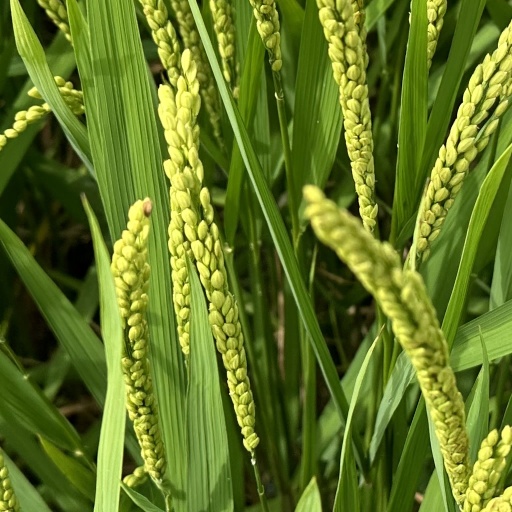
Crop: rice